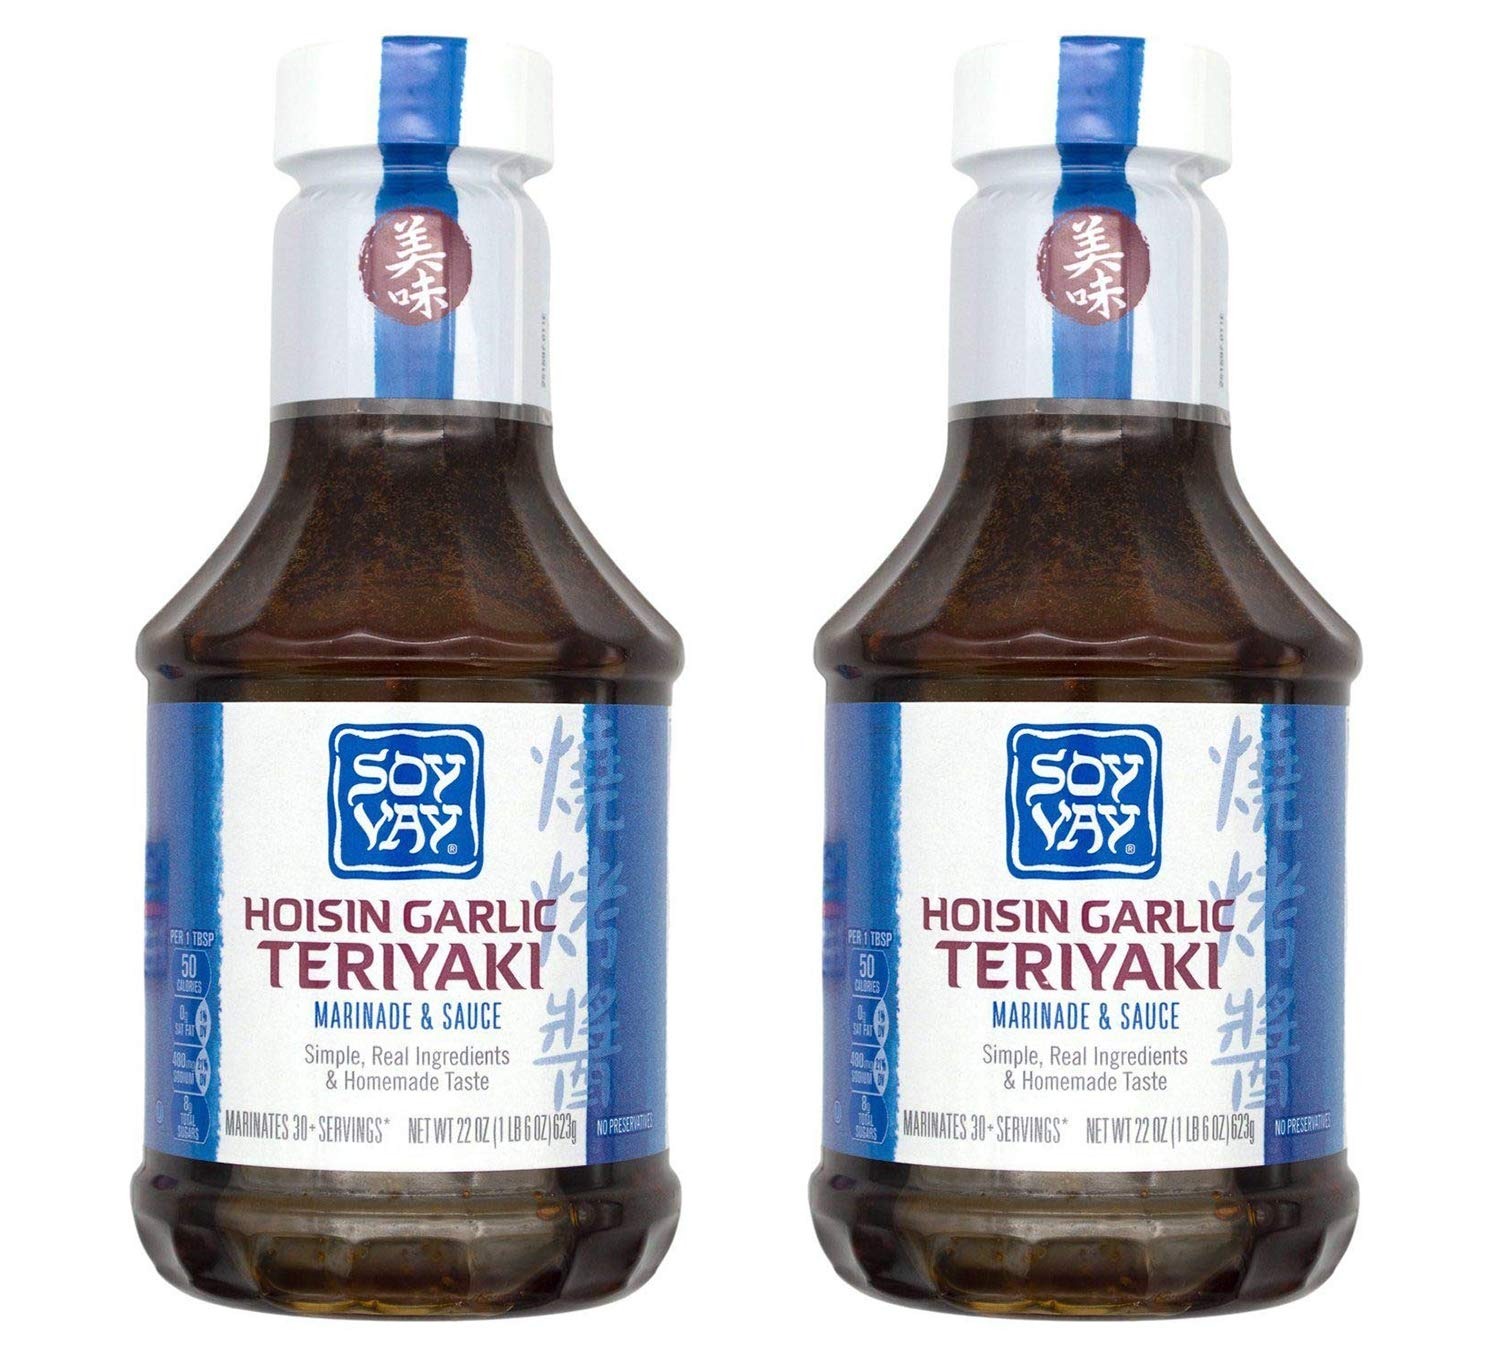
Item Name: Soy Vay, Hoisin Garlic Marinade & Sauce (Pack of 2)
Product Description: This original Chinese marinade is perfect for meat fish poultry and veggies. Slightly sweet lots of garlic. Hoisin-fully delicious. No preservatives.
Value: 44.0
Unit: Ounce

Price: 14.16